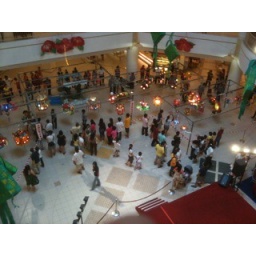
Moon cake festival lanterns. Made by boy scouts.